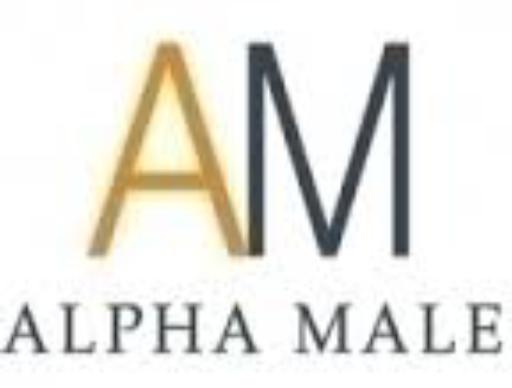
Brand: Alpha Male
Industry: Others